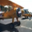
Label: airplane